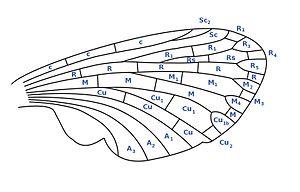
Le système Comstock-Needham est un système de nommage des nervures des ailes des insectes, mis au point par John Henry Comstock et James George Needham en 1898. Ce fut un progrès important en montrant l'homologie de toutes les ailes d'insectes.